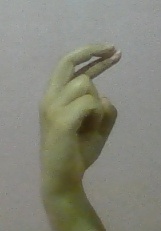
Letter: zay